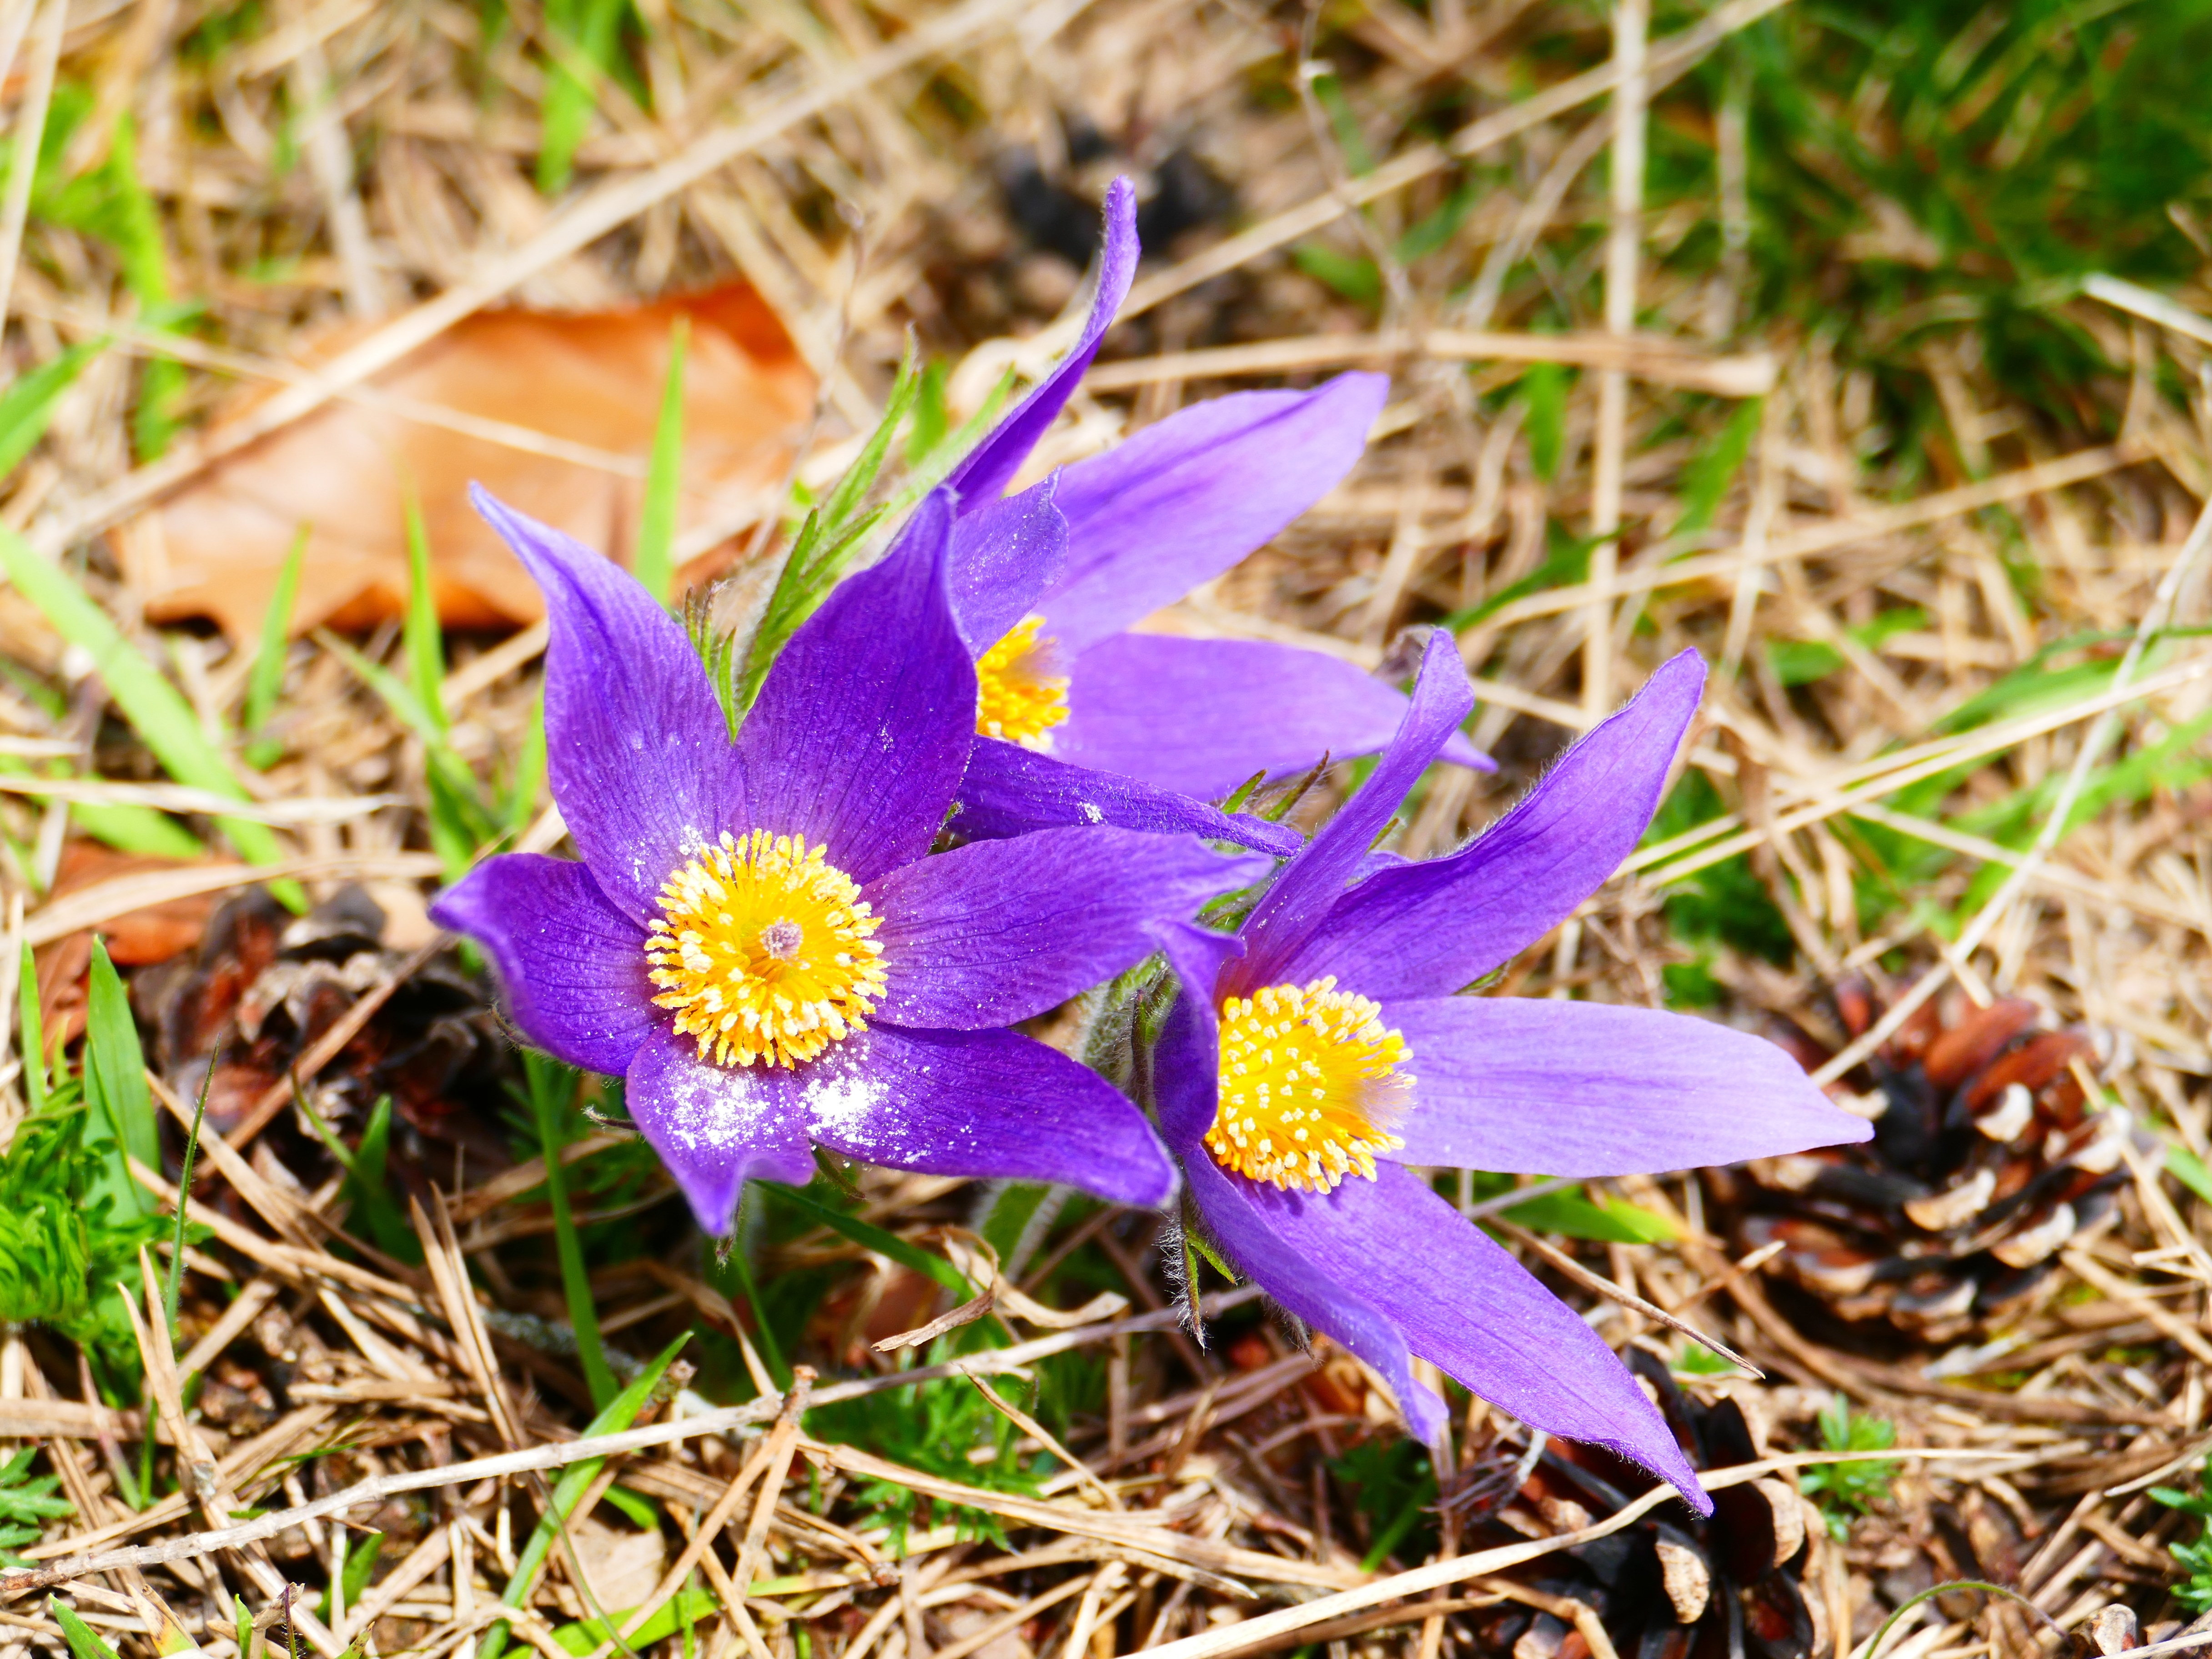
nature, blossom, plant, meadow, flower, purple, bloom, spring, botany, flora, wildflower, violet, crocus, macro photography, pasqueflower, pasque flower, pulsatilla, common pasque flower, dry plant, pulsatilla vulgaris, flowering plant, land plant, iris family